Kai Province

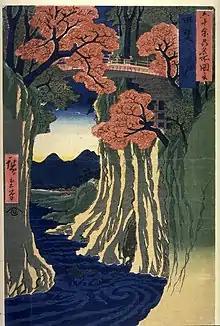
Hiroshige "ukiyo-e" "Kai" in "The Famous Scenes of the Sixty States" (六十余州名所図会), depicting the Saruhashi, a bridge in what is now Ōtsuki, Yamanashi.

Kai was one of the original provinces of Japan established in the Nara period under the Taihō Code. The original capital of the province was located in what is now Fuefuki. Under the "Engishiki" classification system, Kai was ranked as a "superior country" (上国) in terms of importance, and one of the 16 "middle countries" (中国) in terms of distance from the capital. Although not directly on the Tōkaidō, it was also included as one of the Tōkaidō provinces.